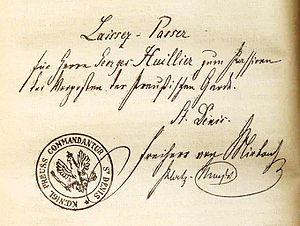
Laissez-passer délivré en 1871 par la Commandantur de Saint-Denis.
Saint-Denis est une commune française limitrophe de Paris, située au nord de la capitale, dans le département de la Seine-Saint-Denis, dont elle est sous-préfecture, en région Île-de-France.